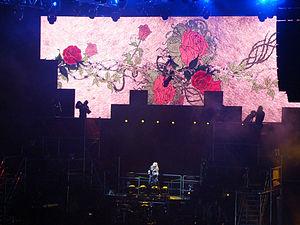
Le Gypsy Heart Tour, également connu sous le nom de Corazón Gitano Tour, est la troisième tournée de Miley Cyrus. La tournée commence par l'Amérique du Sud et passe par l'Australie. Principalement en visite en Amérique du Sud et l'Australie, la tournée sera l'appui de son troisième album studio, Can't Be Tamed.